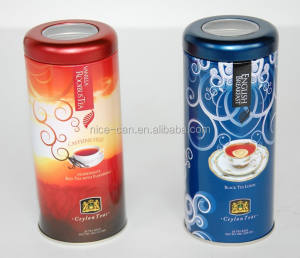
Label: metal